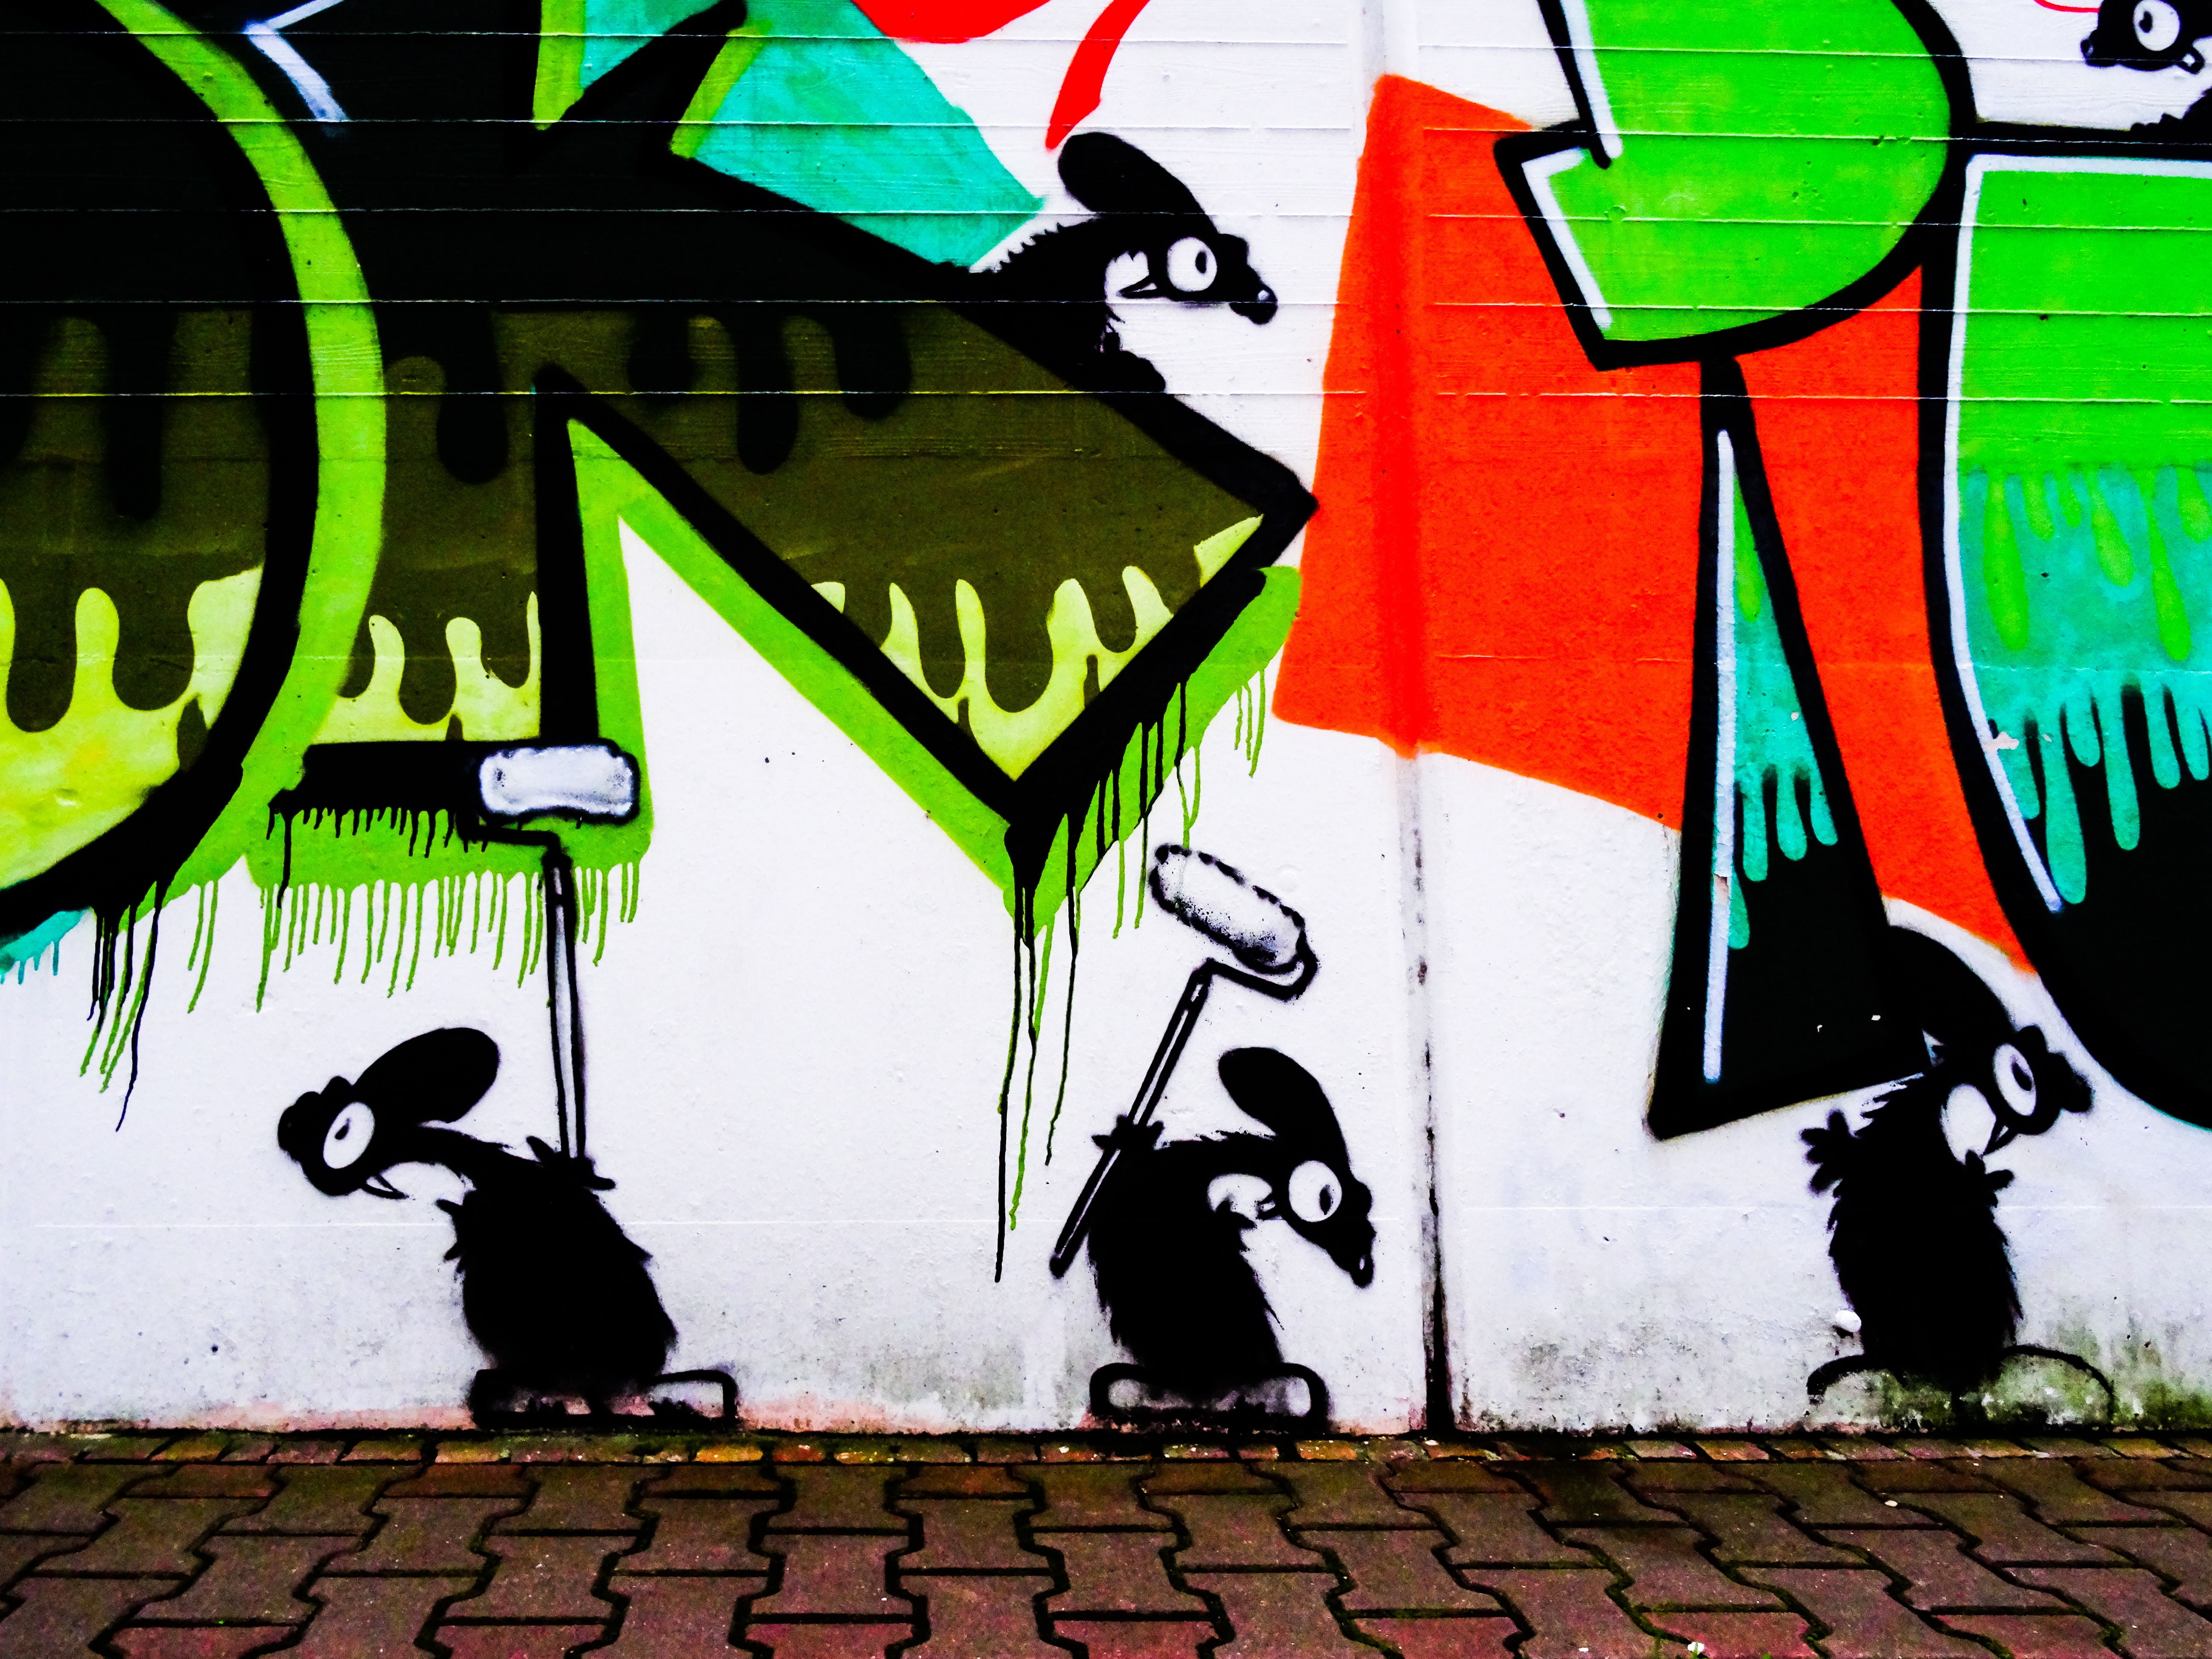
mouse, wall, decoration, green, red, spray, color, facade, blue, black, colorful, graffiti, artwork, painting, street art, urban art, art, drawing, creativity, illustration, mural, painted, murals, wall painting, artfully, modern art, sprayer, hauswand, mice, facade paint, painted wall